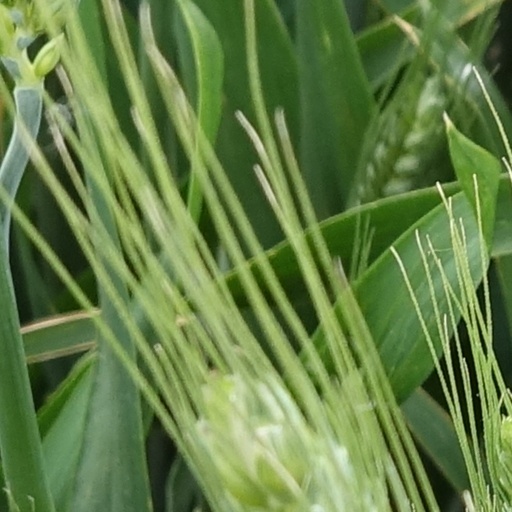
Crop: wheat